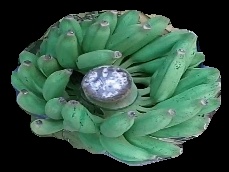
Variety: elakki-bale
Grade: grade1